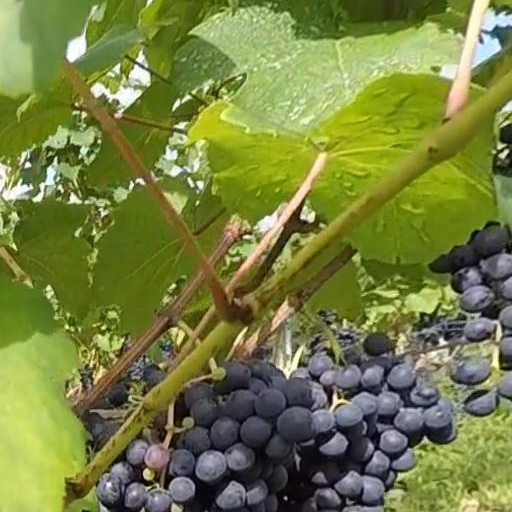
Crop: grape